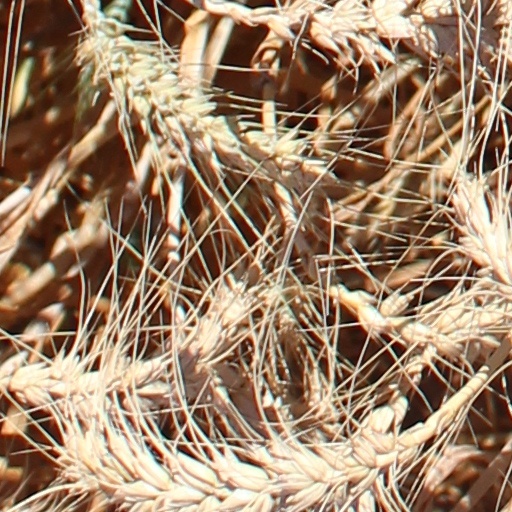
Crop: wheat